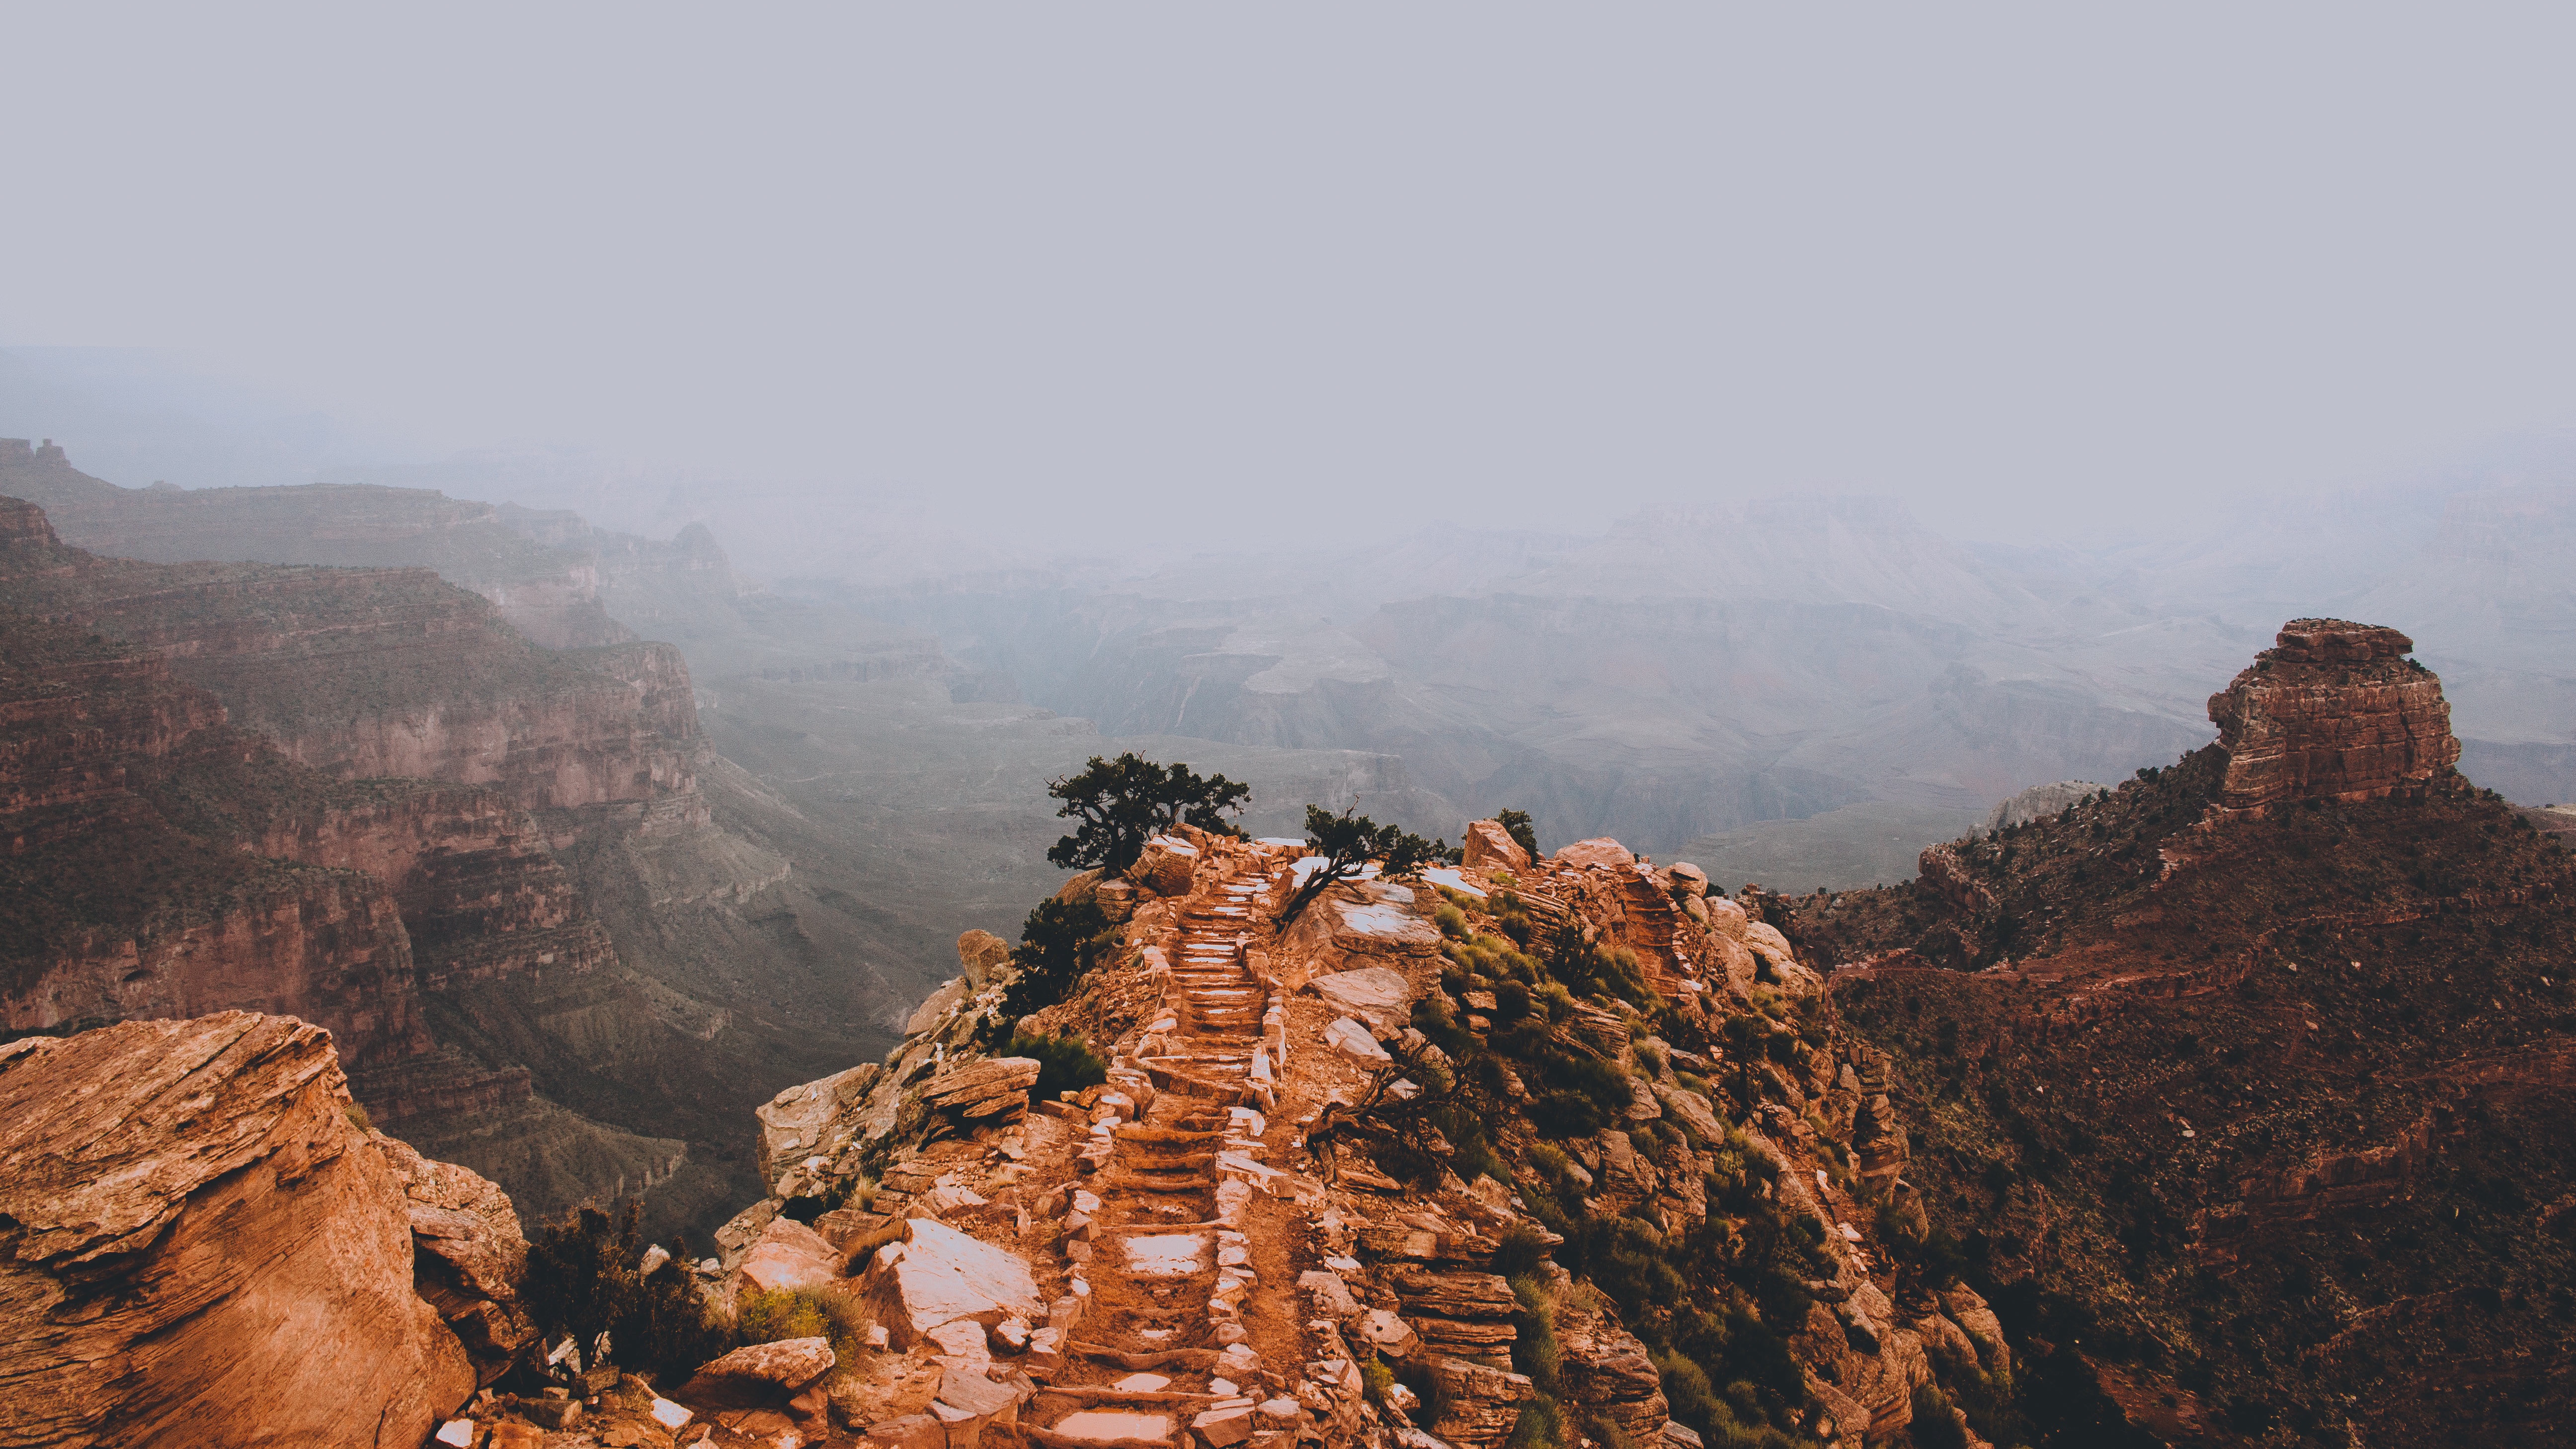
landscape, rock, mountain, fog, valley, mountain range, formation, cliff, canyon, terrain, national park, geology, plateau, wadi, landform, geographical feature, mountainous landforms